Binyamin Kamenetsky

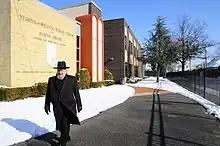
Rav Binyamin walking in front of his Yeshiva

Binyamin Kamenetsky (July 17, 1923-April 28, 2017) taught in the 1940s at Yeshiva Toras Chaim (East New York). In 1956 he opened Yeshiva Toras Chaim of the South Shore, "the first yeshiva on Long Island." "Seven years later, the two Jewish schools merged and moved to a new campus on William Street in Hewlett."